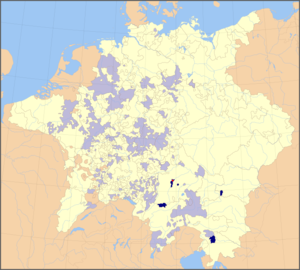
La principauté épiscopale de Frisingue désigne les territoires du prince-évêques ayant leur siège à Freising. La principauté est un État du Saint-Empire romain germanique; les évêques de Frisingue, qui relèvent du duché de Bavière, obtinrent l'immédiateté impériale comme seigneurs temporels vers l'an 1294.